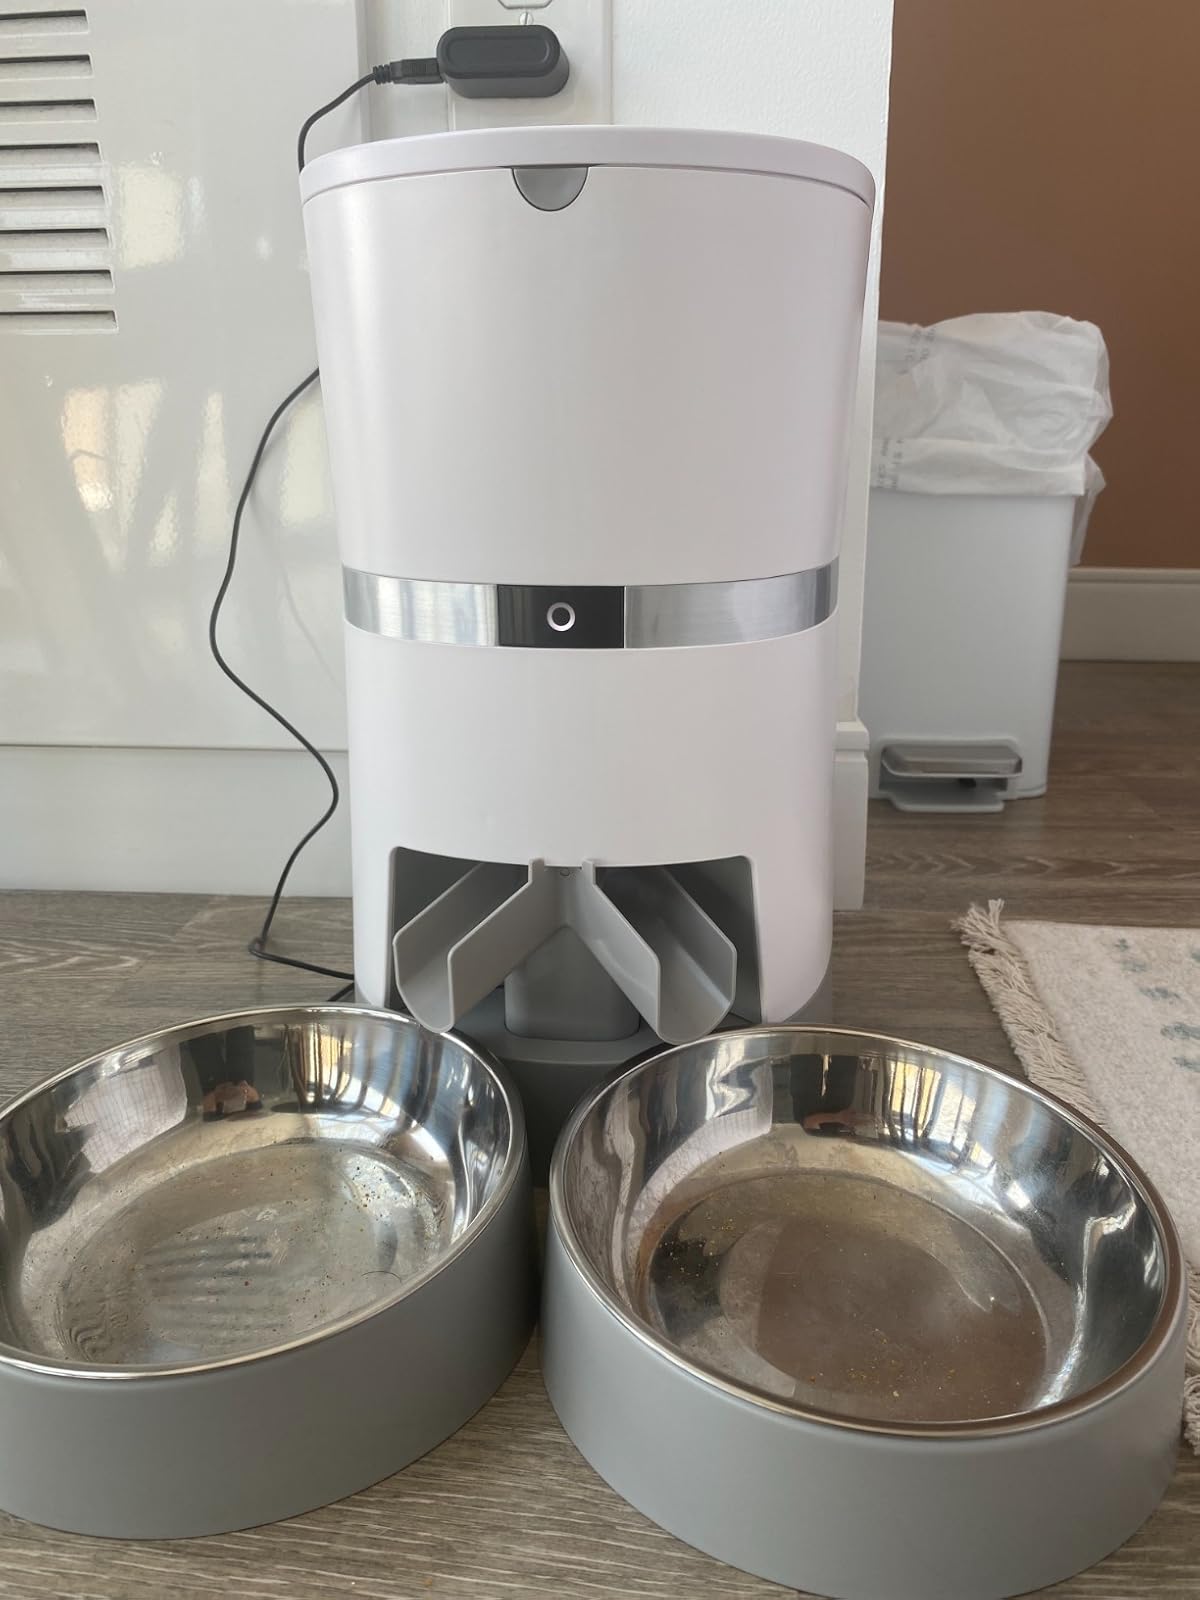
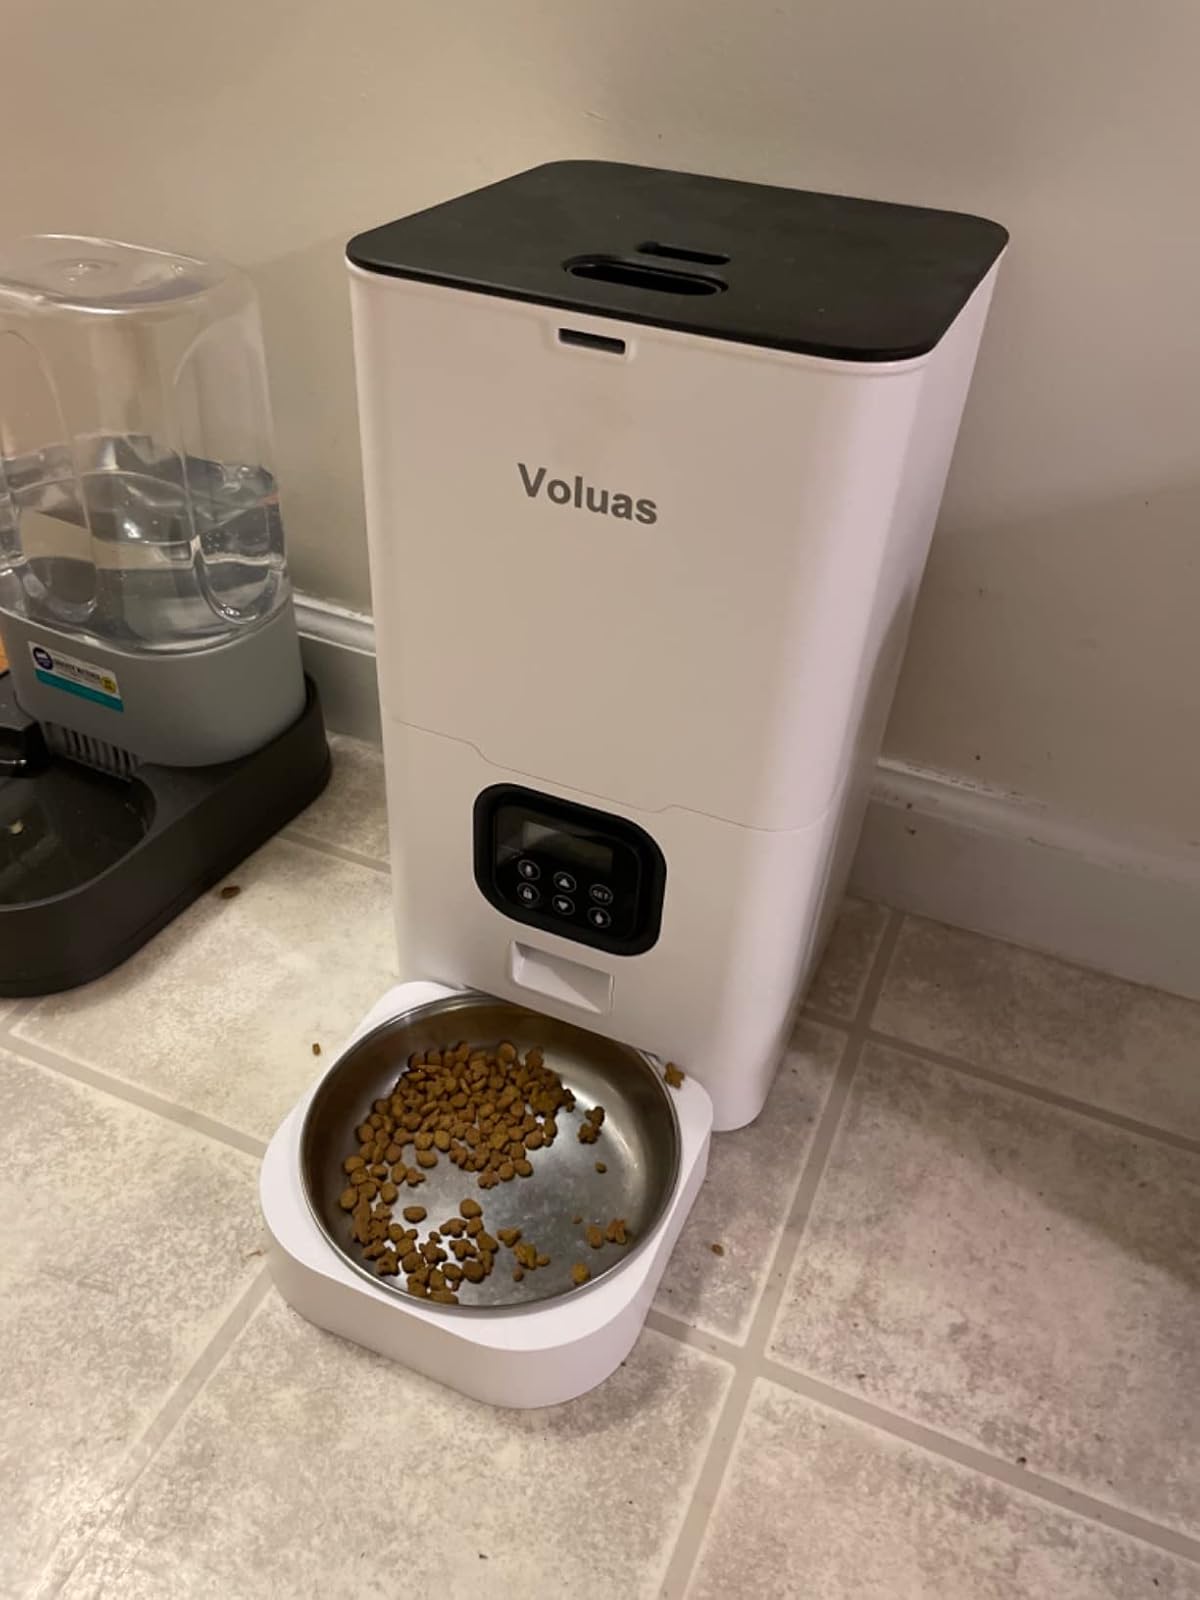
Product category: items_feeder
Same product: no